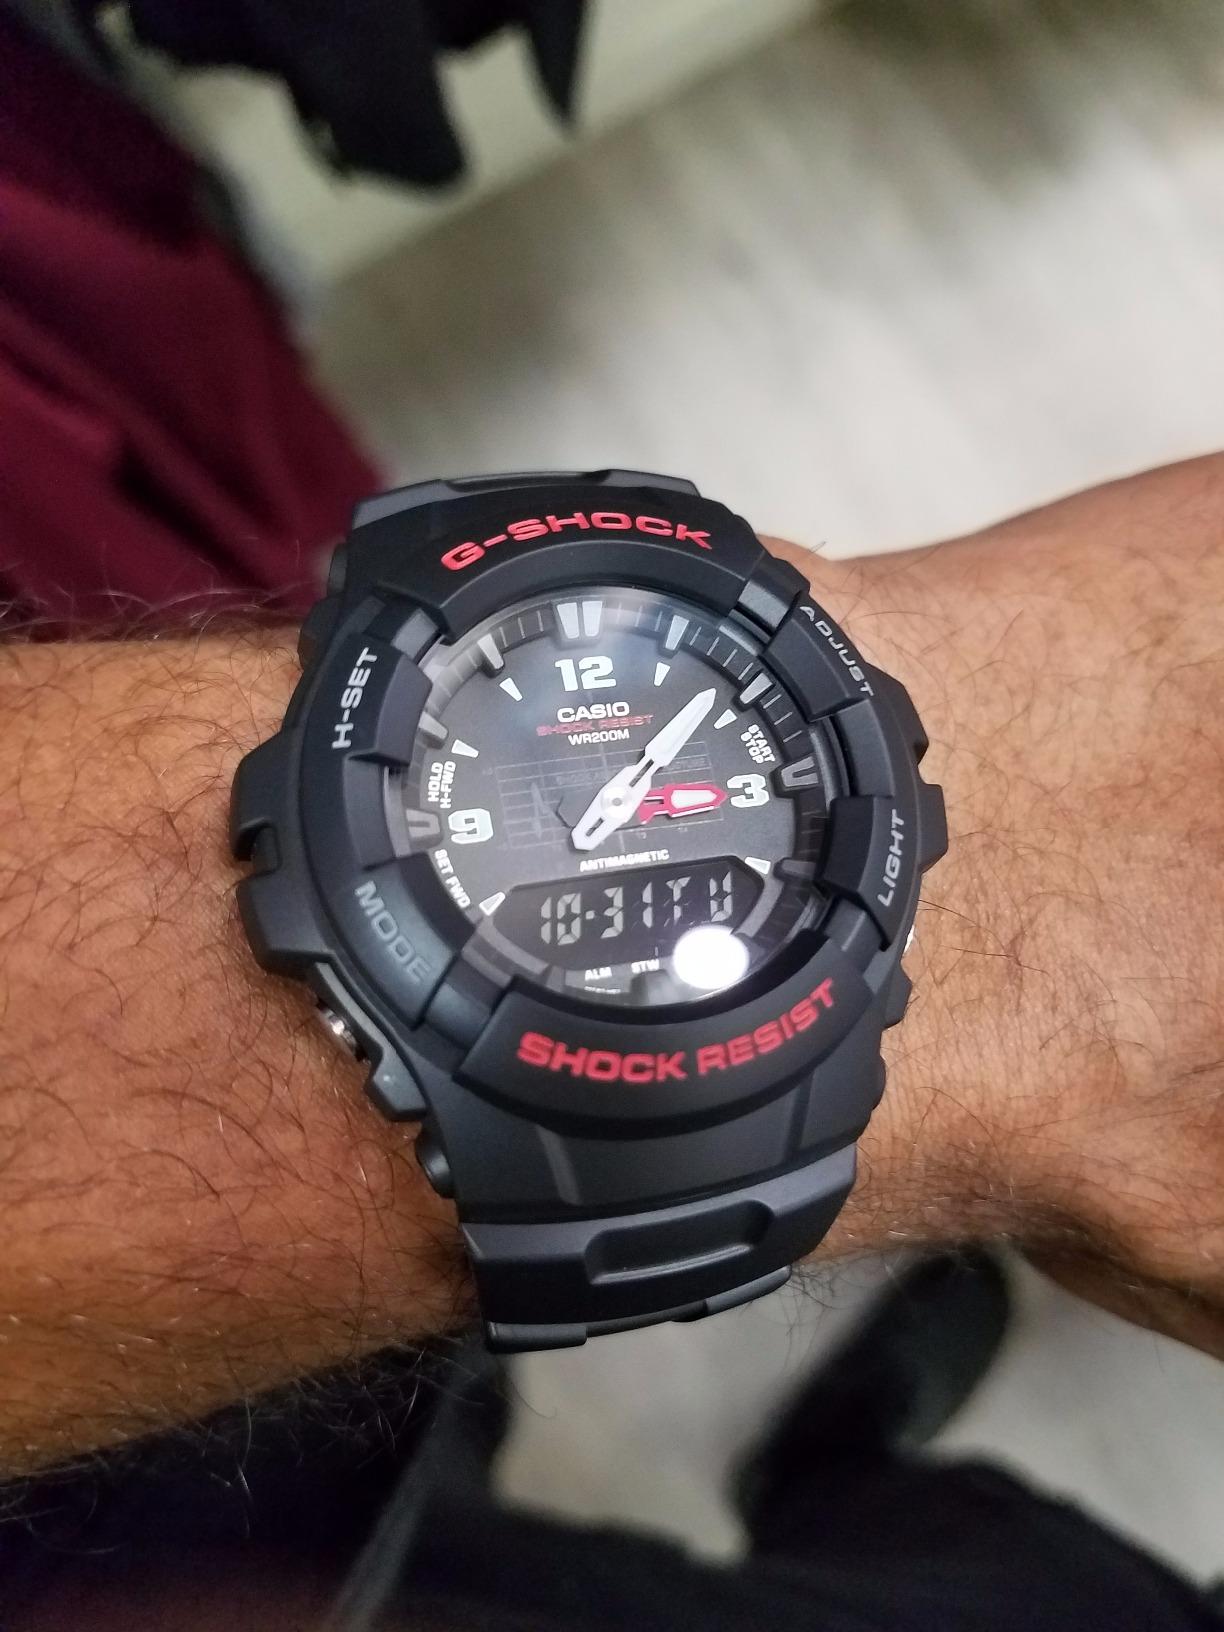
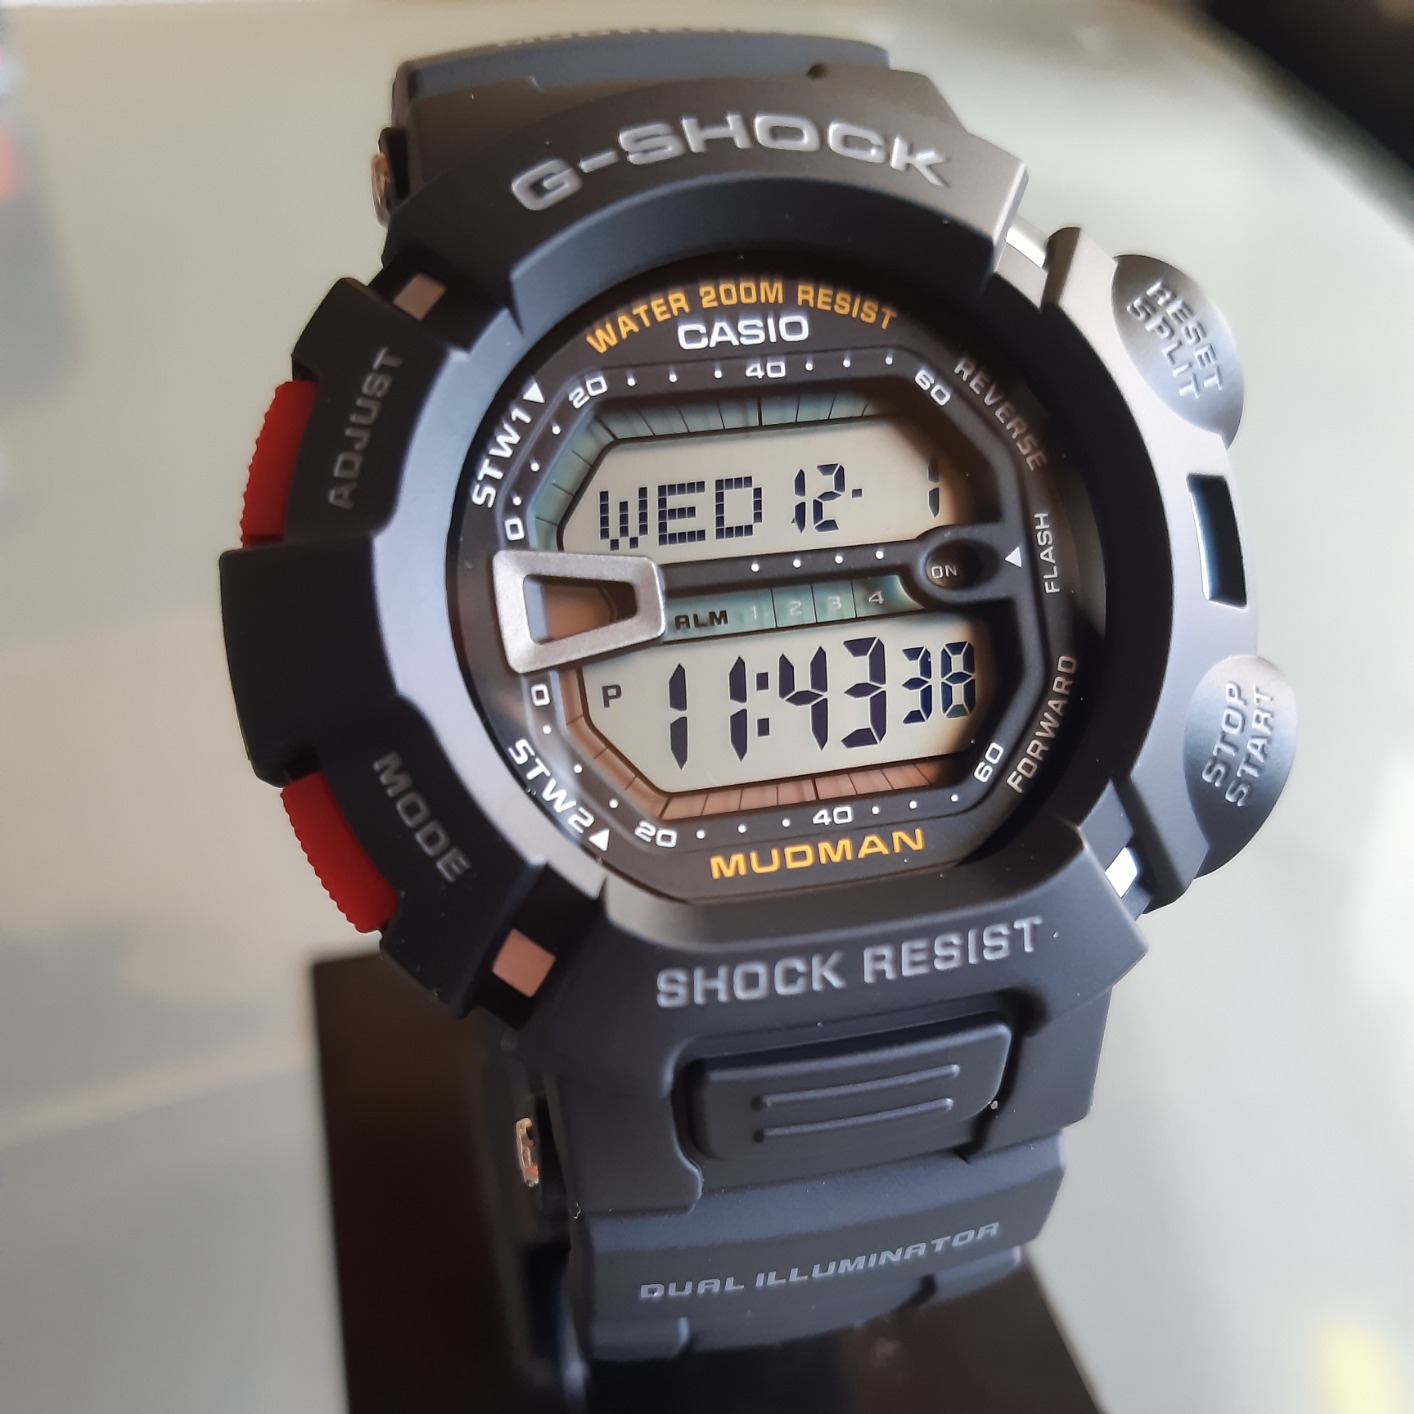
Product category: accessories_watch
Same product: no